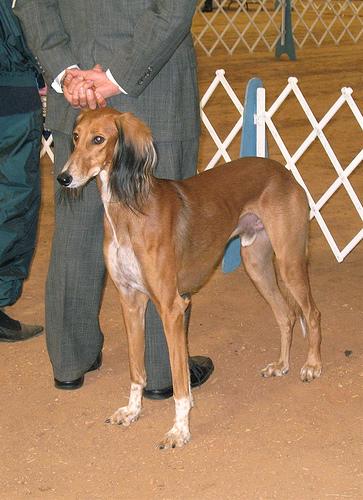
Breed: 206-n000051-Saluki